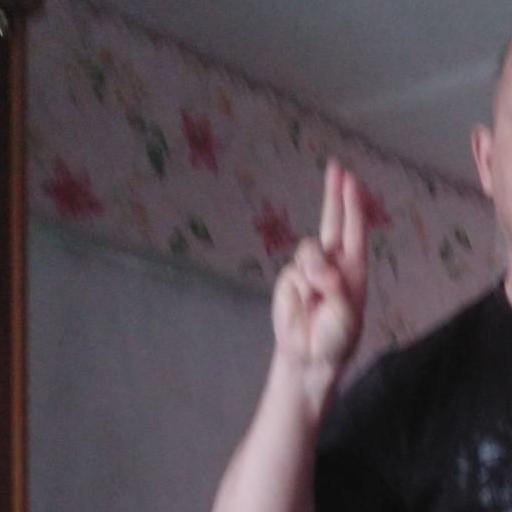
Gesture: two_up